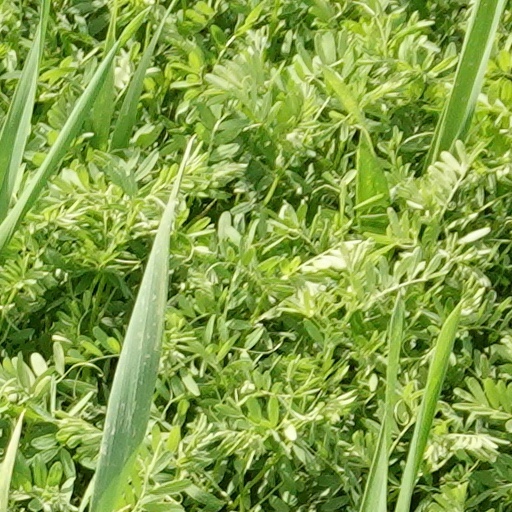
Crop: wheat